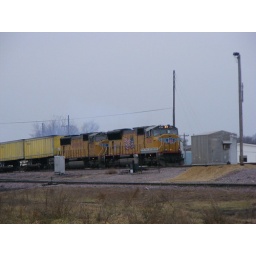
East bound UP Pig train about to go over the bridge into IL.